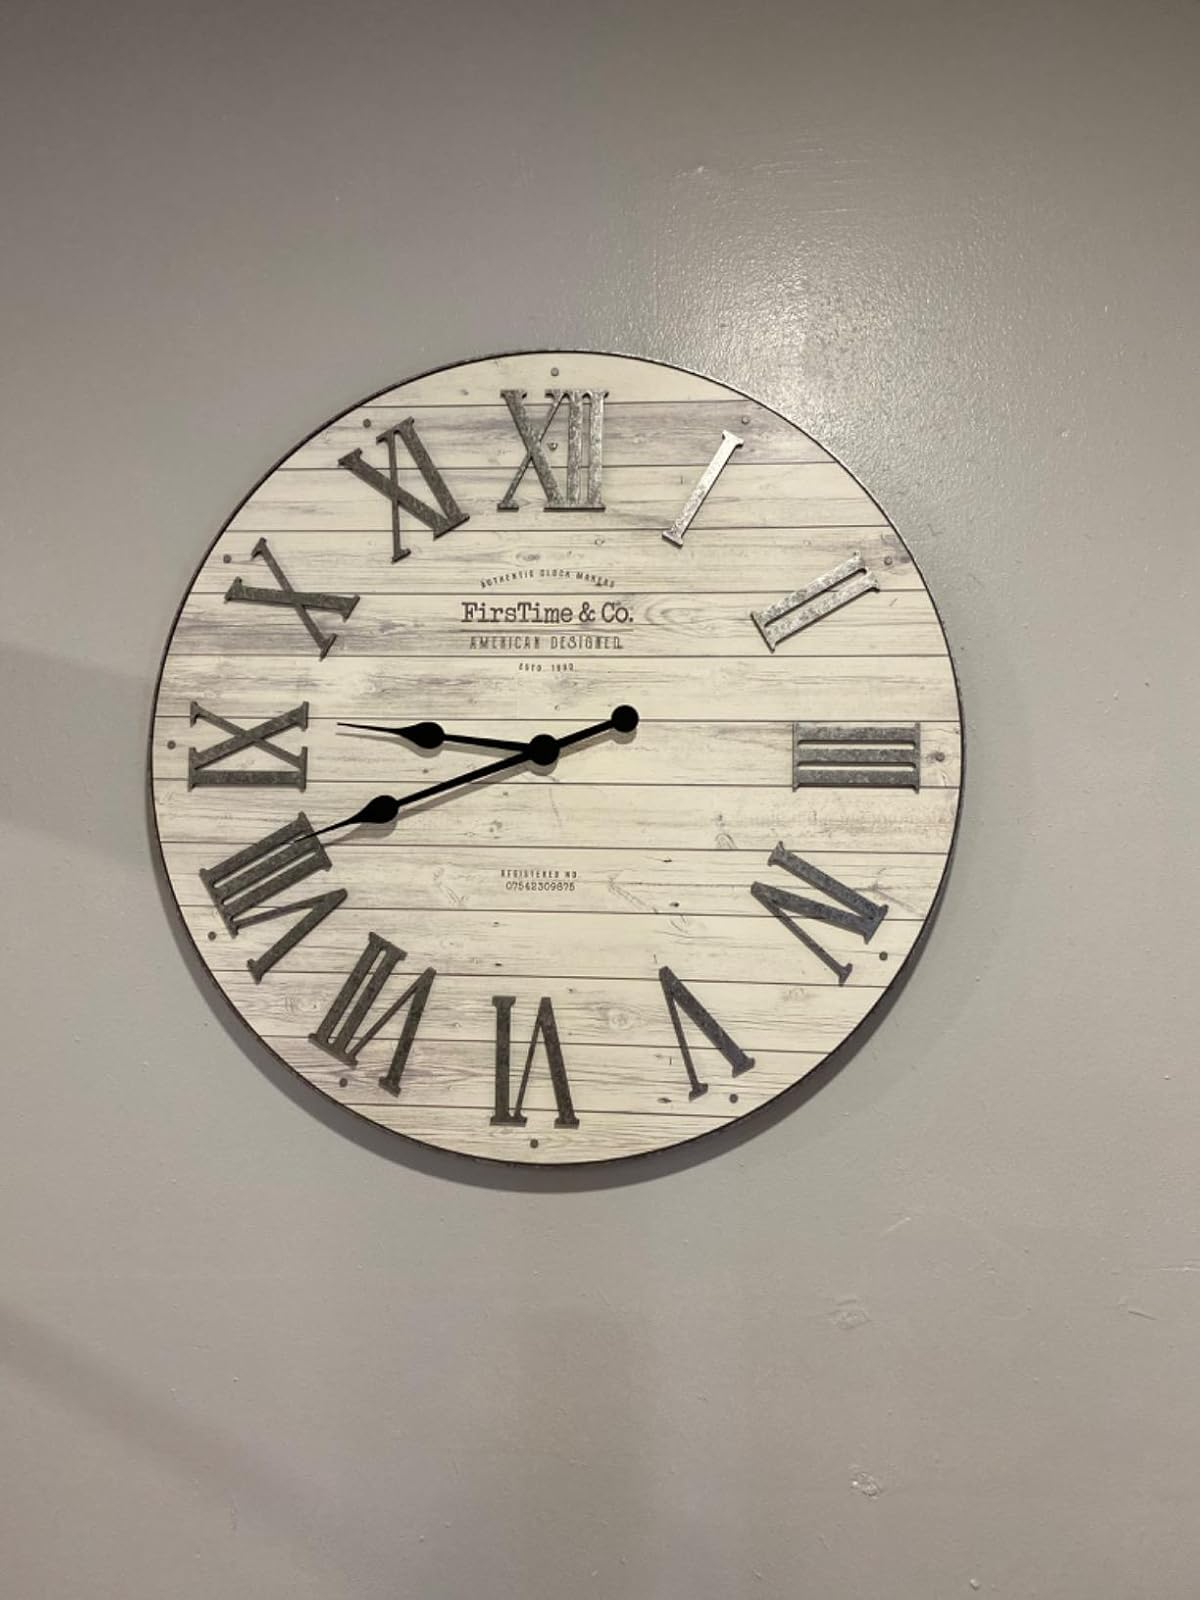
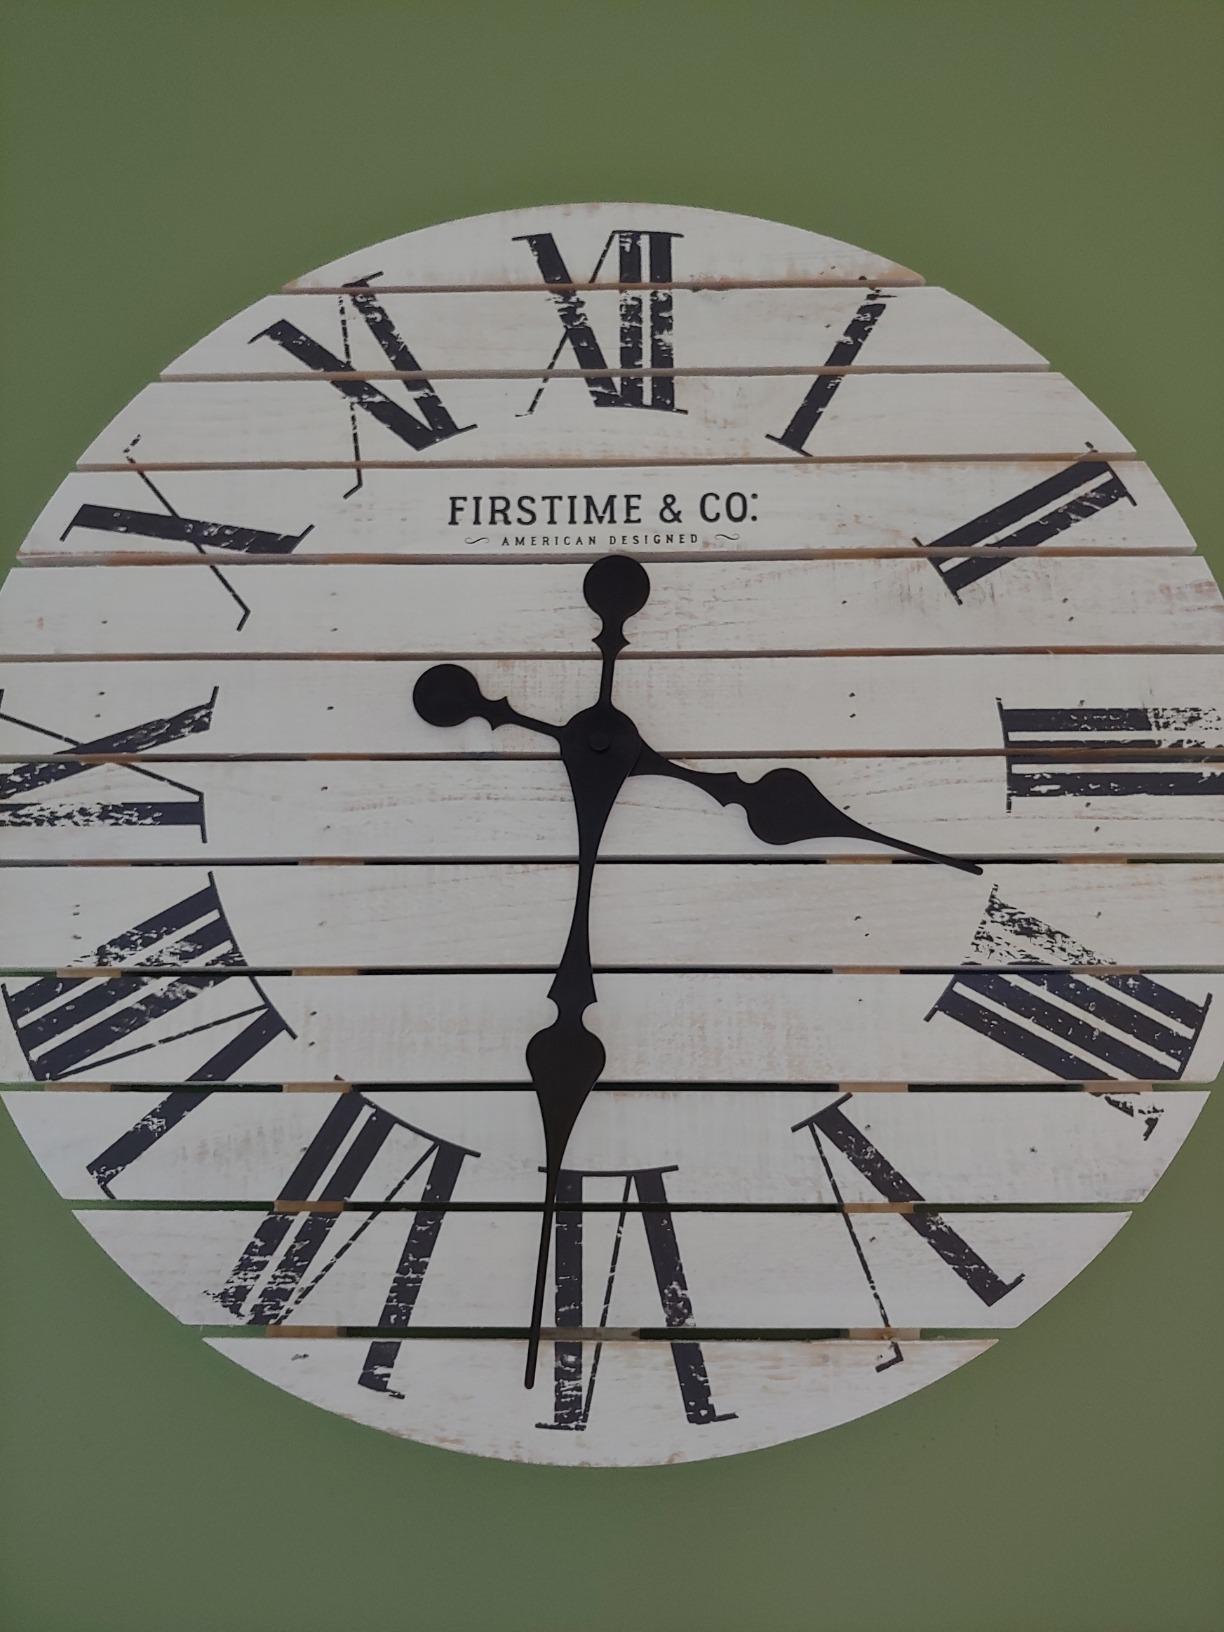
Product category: clock
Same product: no